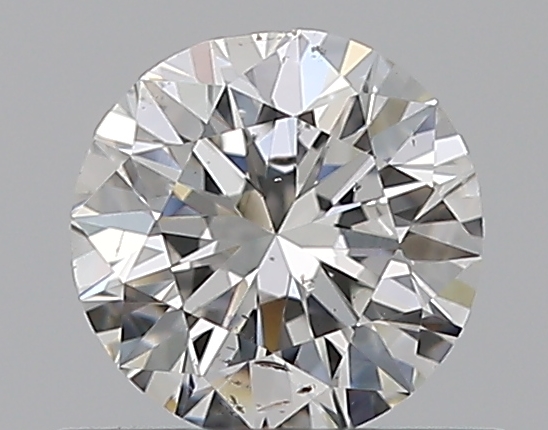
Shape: round
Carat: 0.5
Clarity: SI1
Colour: G
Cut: VG
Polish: EX
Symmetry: VG
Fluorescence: N
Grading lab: GIA
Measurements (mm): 4.97 x 5.02 x 3.19